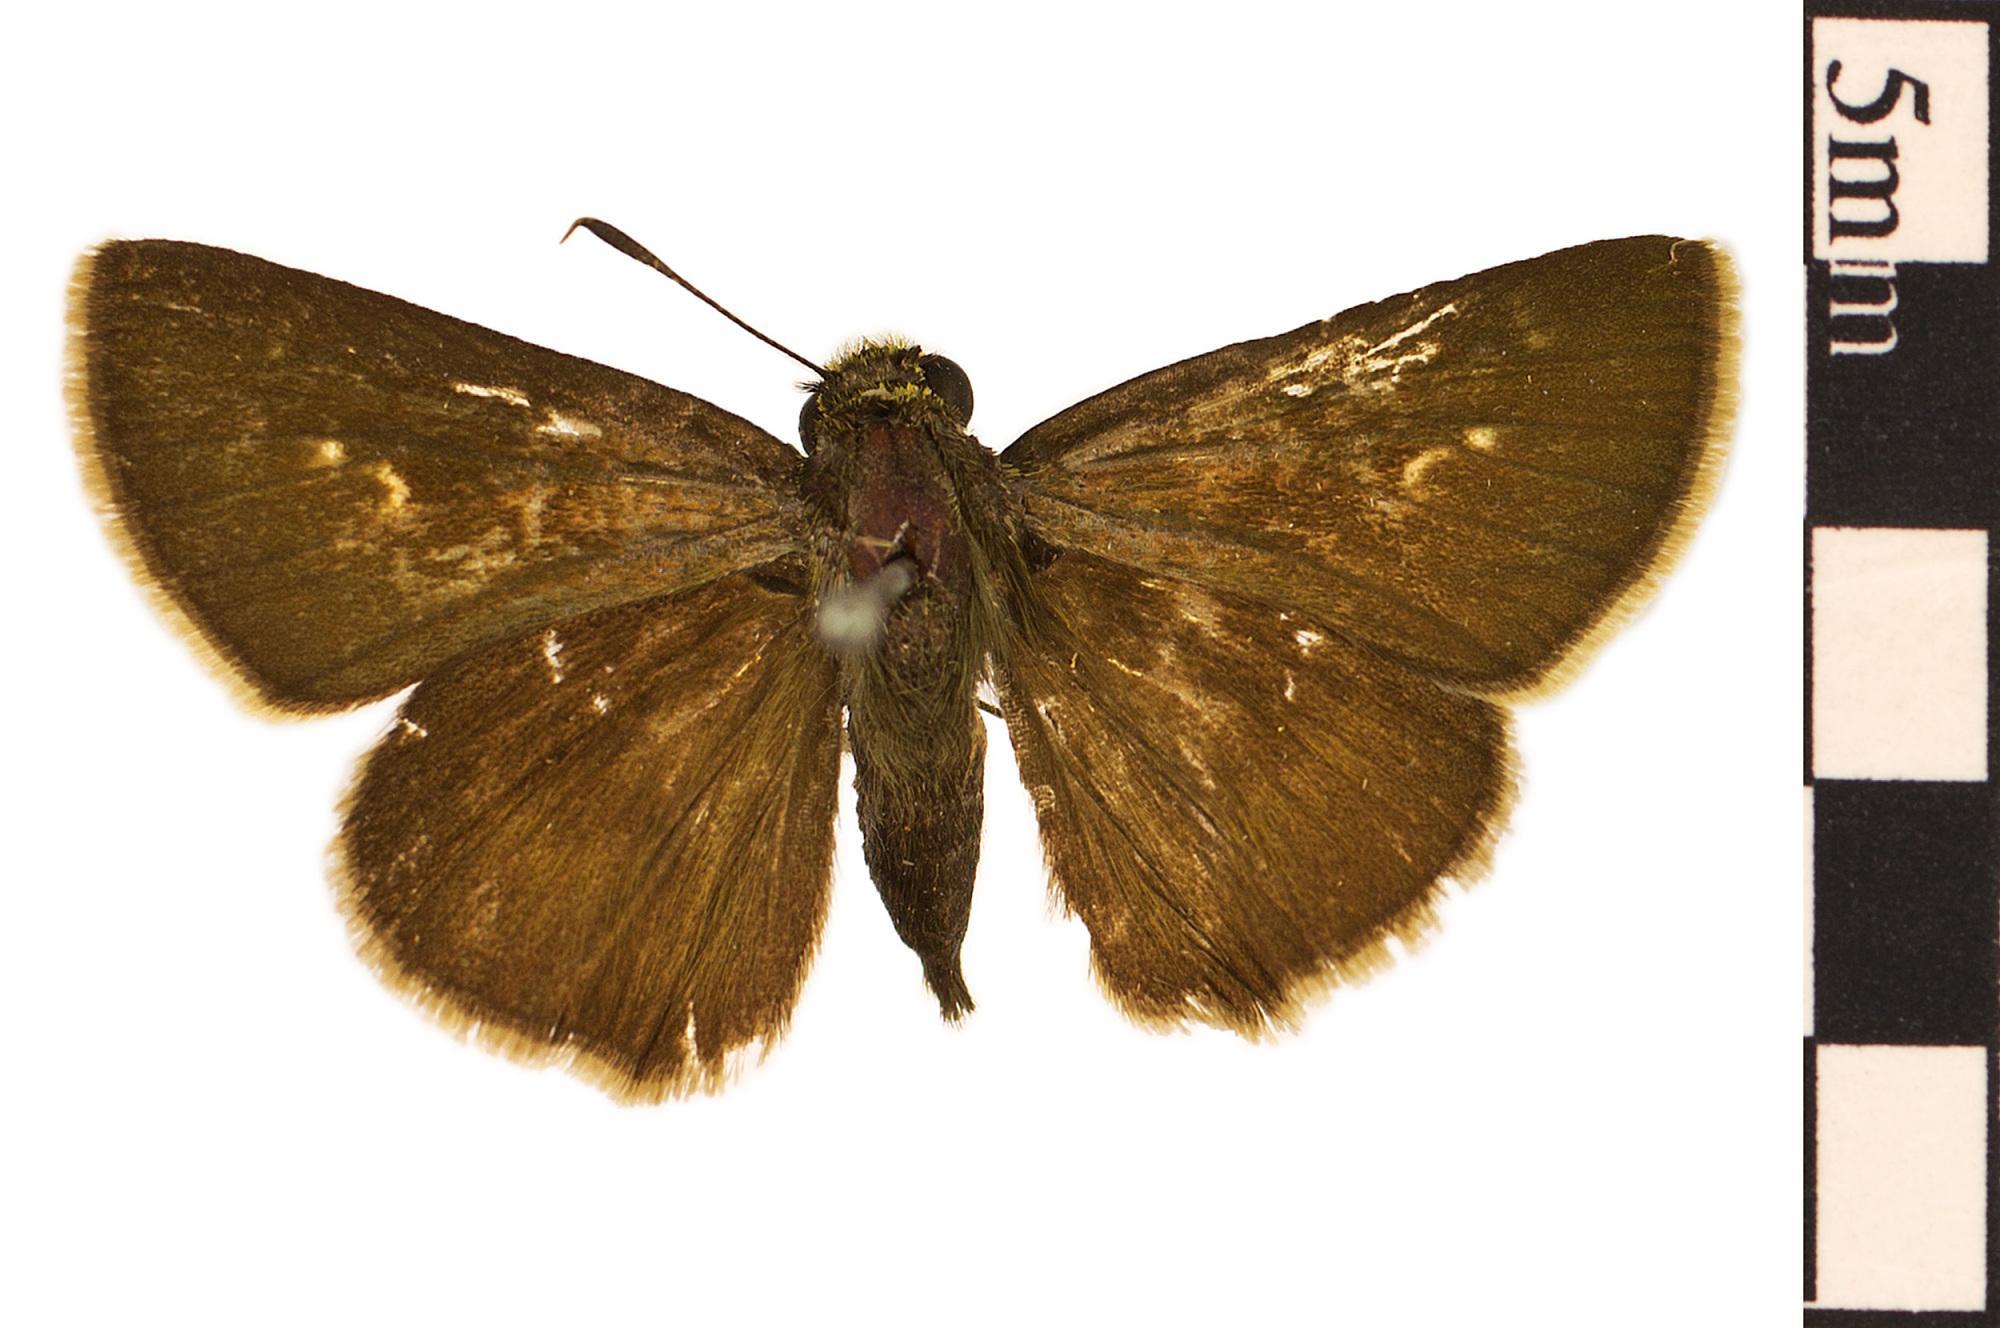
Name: Dun Skipper
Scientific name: Euphyes vestris
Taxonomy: Animalia, Arthropoda, Hexapoda, Insecta, Lepidoptera, Hesperiidae